Describe the emotion expressed in this image:  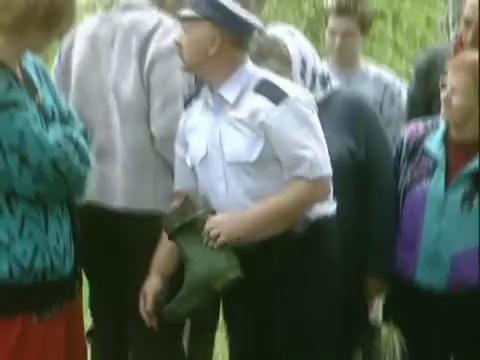
This person displays Suffering, valence and arousal with low intensity.